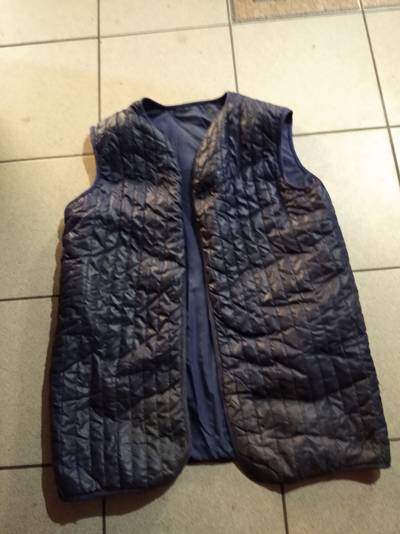
Waste category: clothes